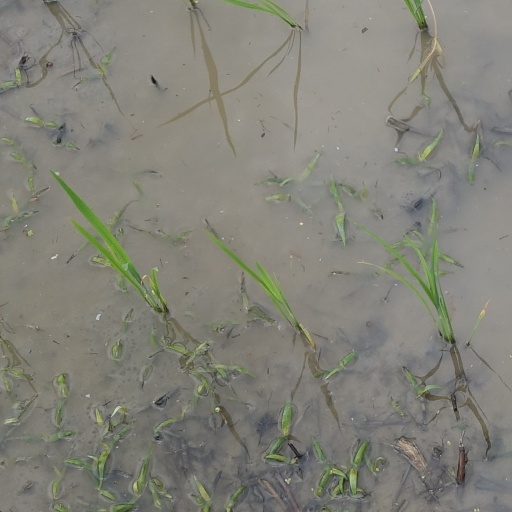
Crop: rice